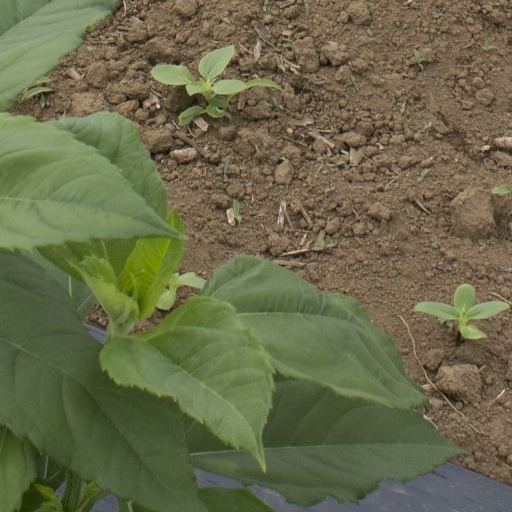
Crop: Jerusalem artichoke